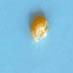
Maize quality: Bad